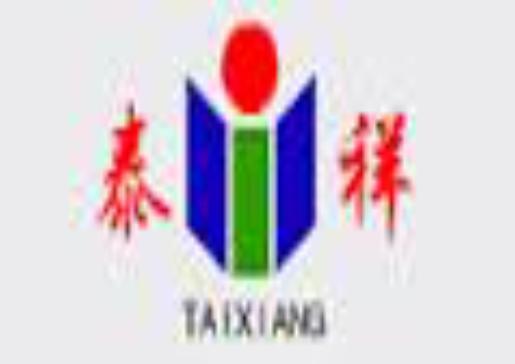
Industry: Food